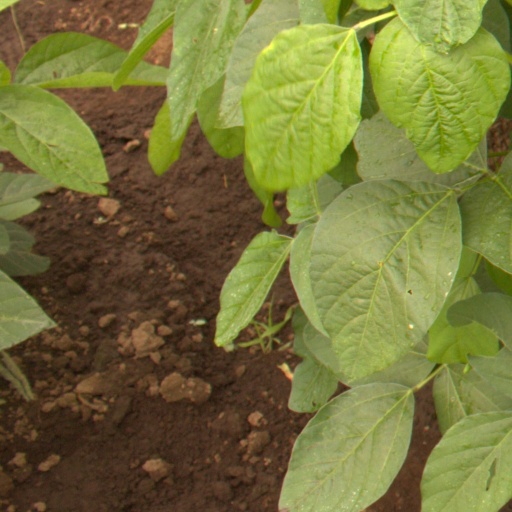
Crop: soybean